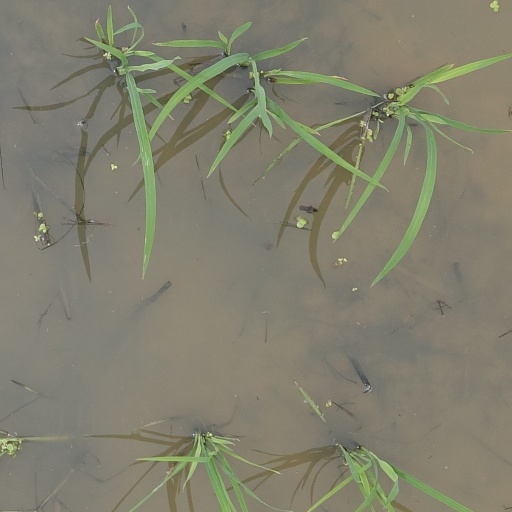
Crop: rice